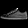
Label: Sneaker